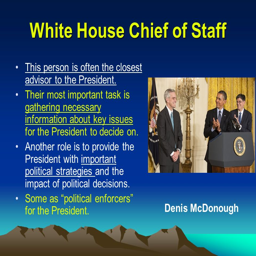
chief of staff this person is often the closest advisor to the president .